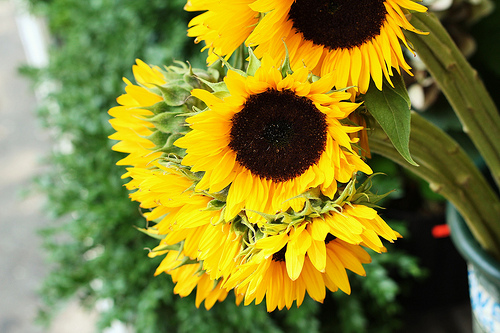
Flower: sunflower